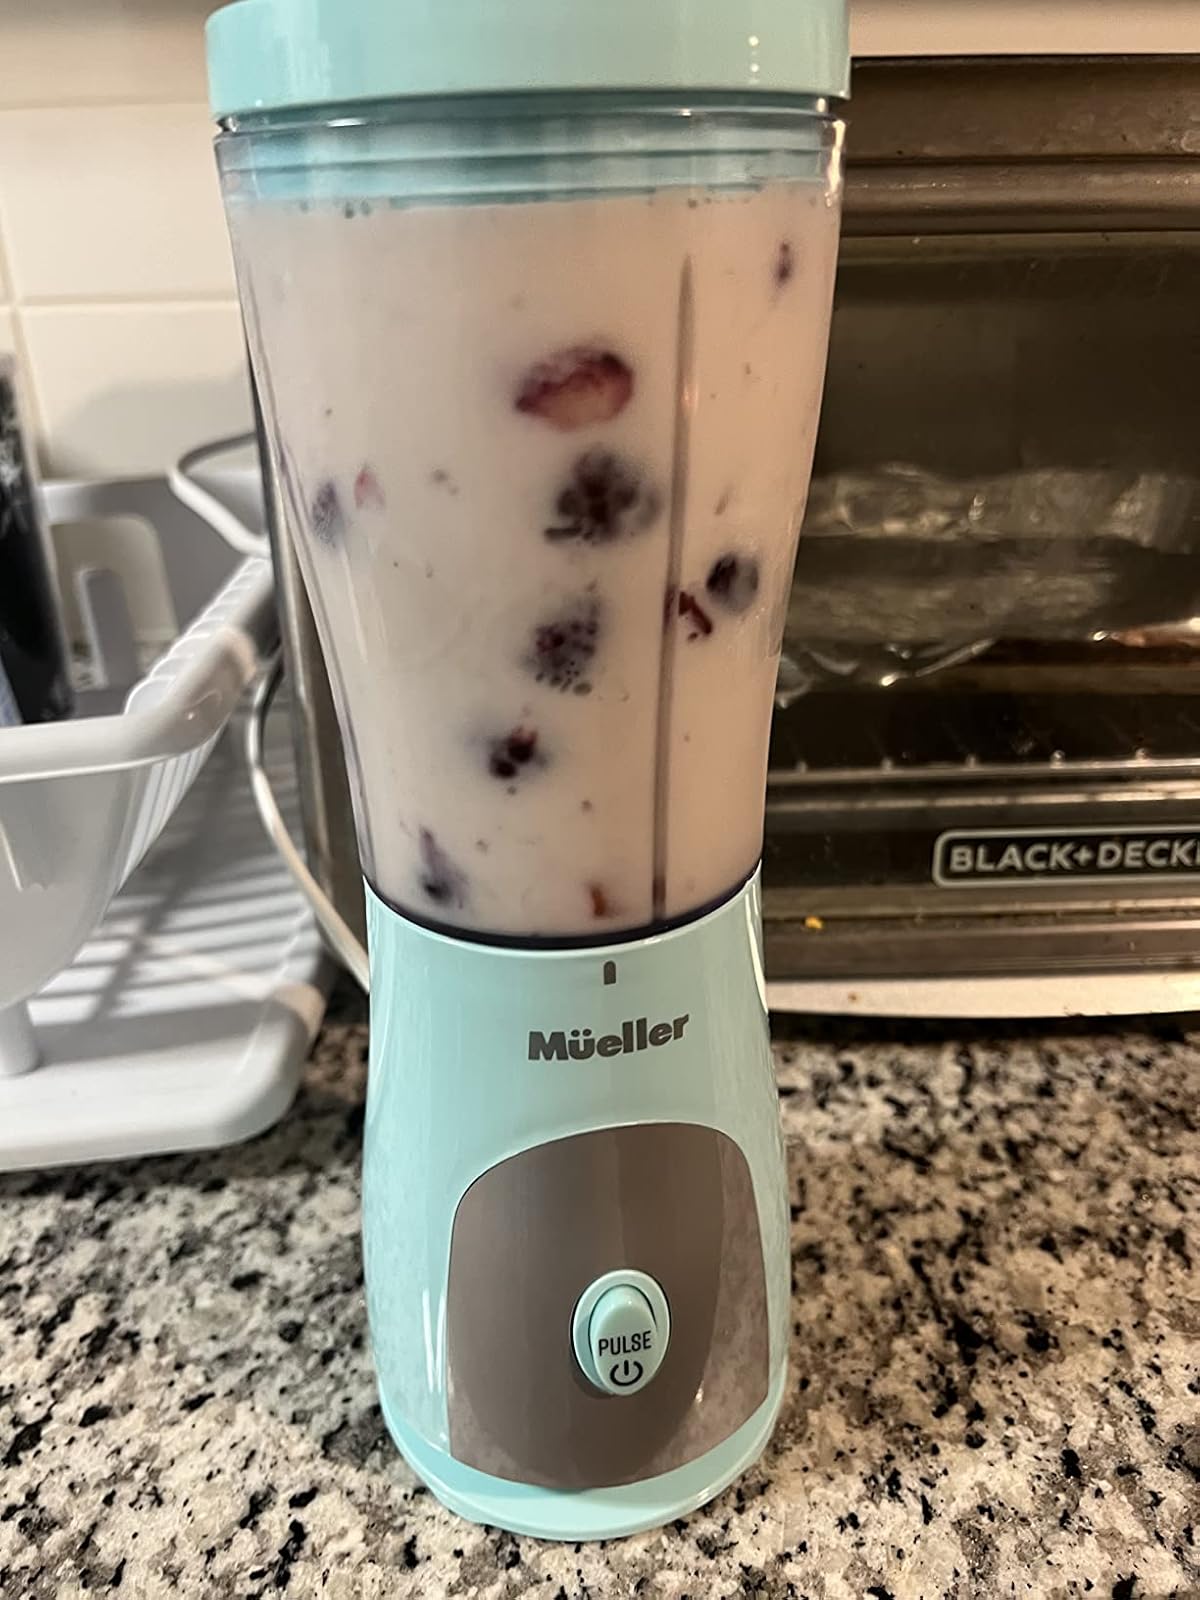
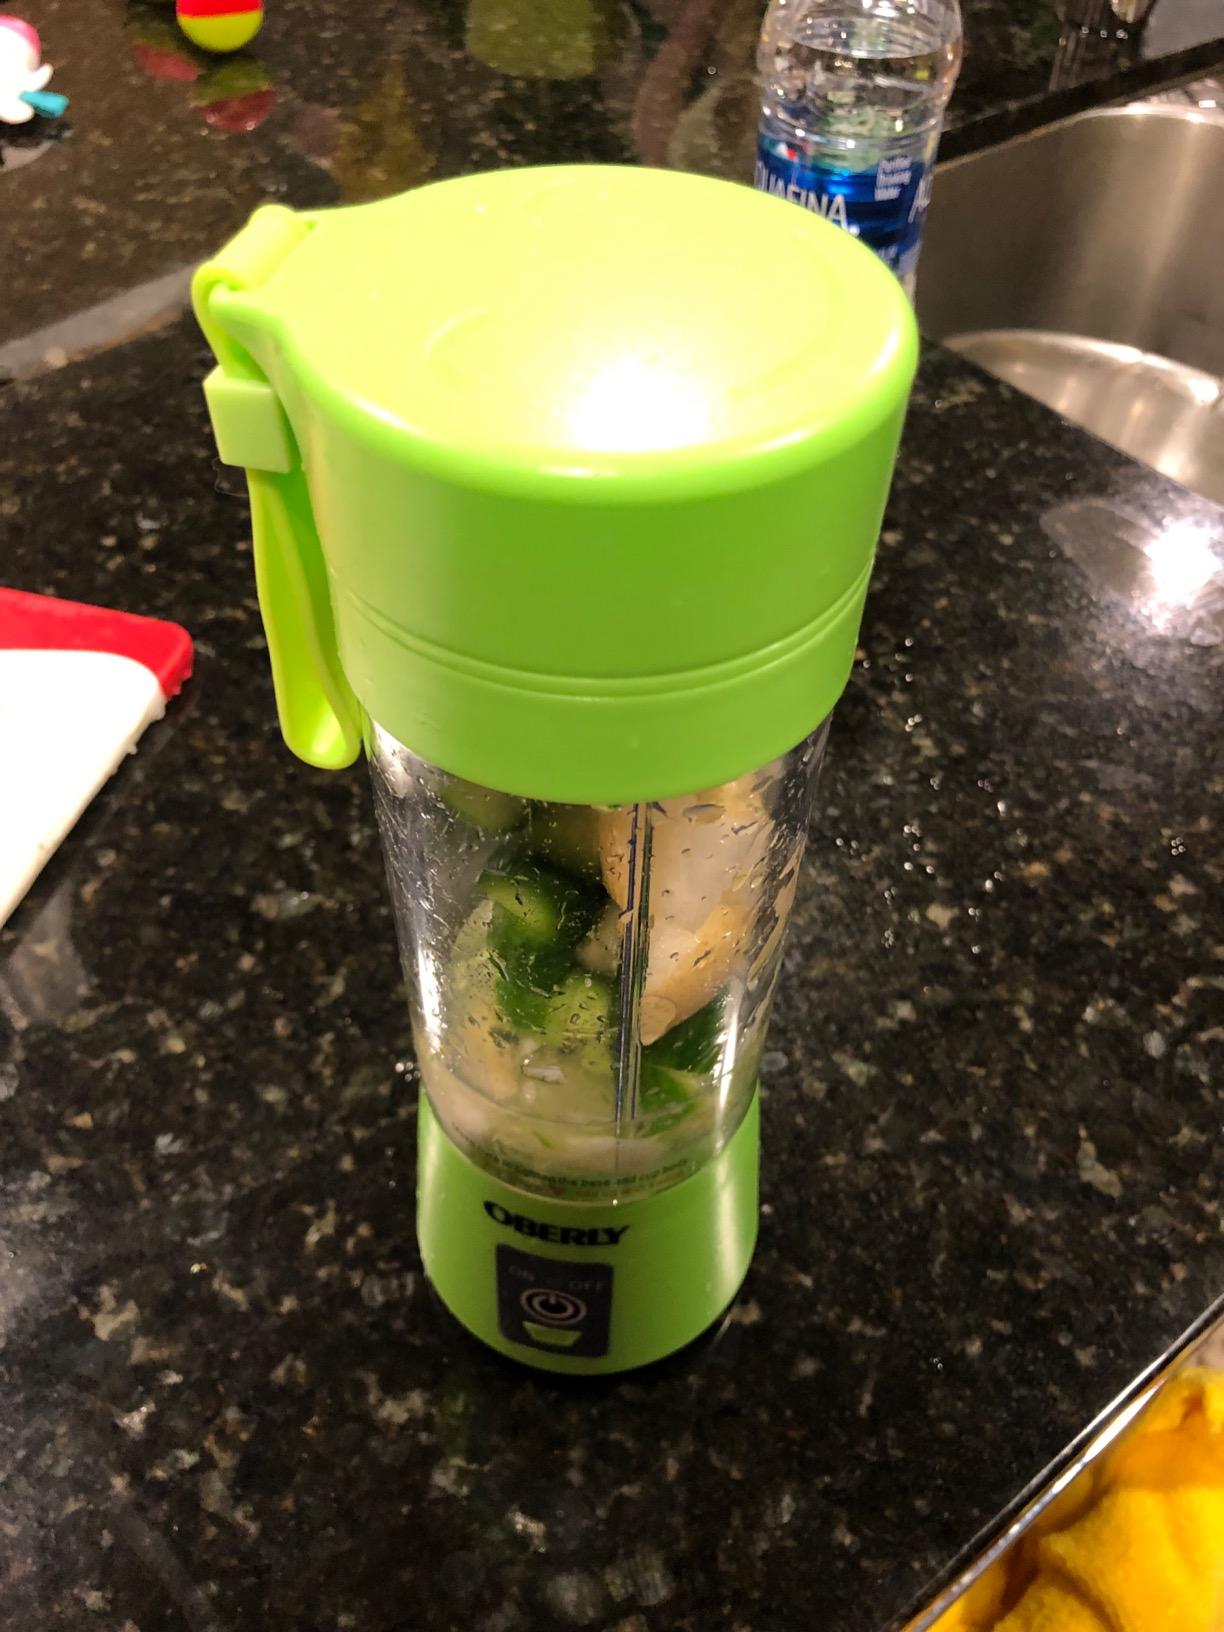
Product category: items_blender
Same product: no